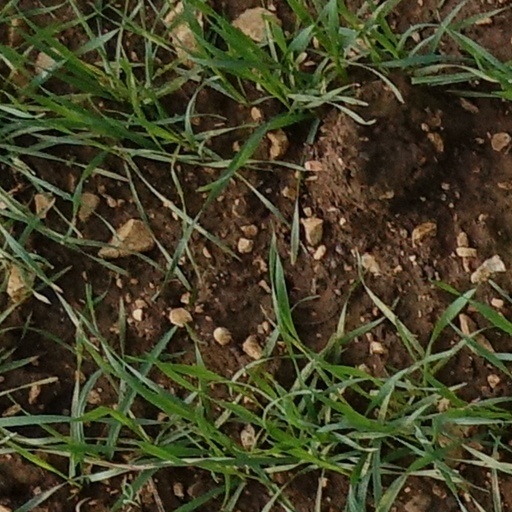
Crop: wheat